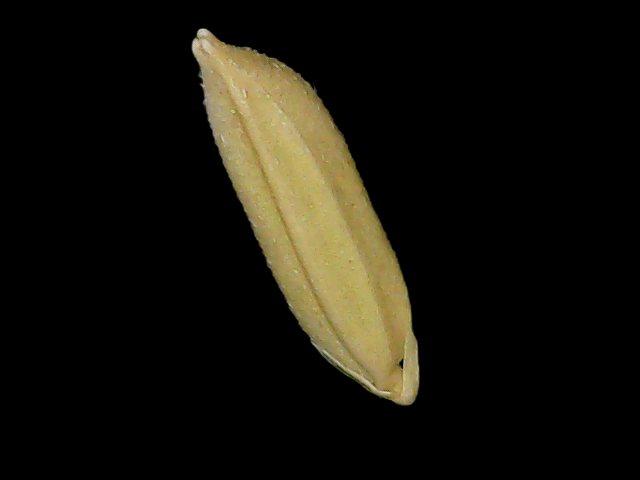
Rice variety: Bd85